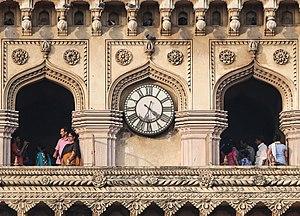
L'horloge du Charminar, Hyderabad, Inde
Le Charminar est un monument abritant une mosquée, située à Hyderabad dans l'État du Télangana, en Inde. Considéré comme l'un des monuments emblématiques de l'Inde, c'est l'édifice le plus connu de la ville.